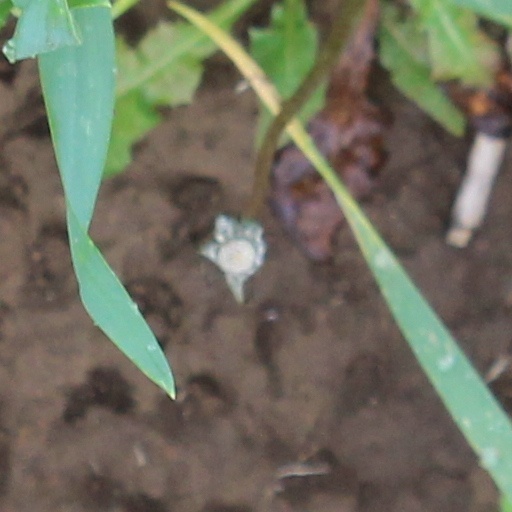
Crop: wheat